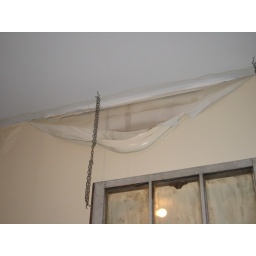
water damage in living room (before walls were stripped)